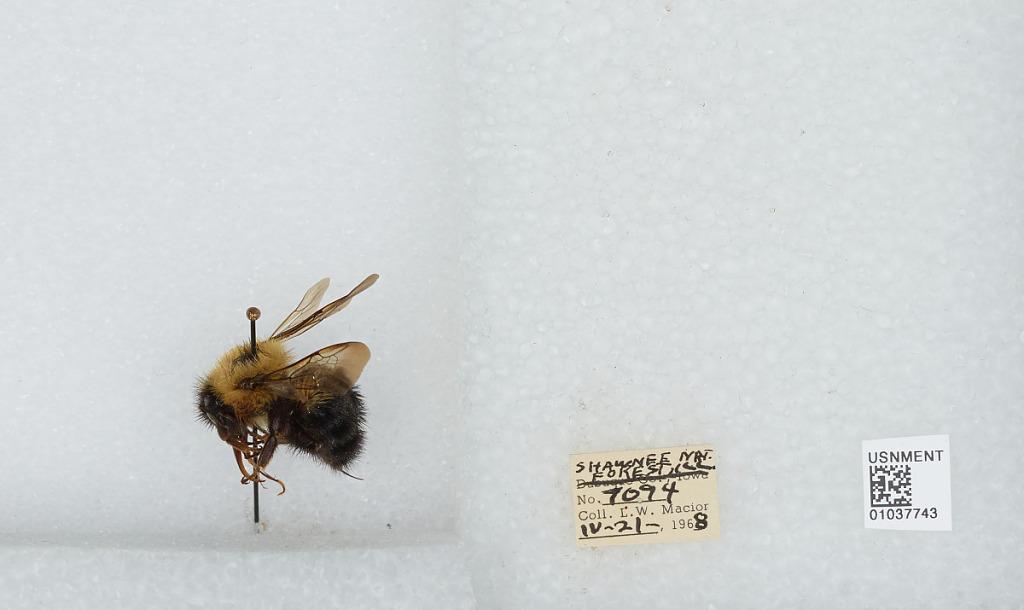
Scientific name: Bombus (Pyrobombus) vagans vagans Smith
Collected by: L. Macior
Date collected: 1968-4-21
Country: United States
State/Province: Illinois
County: Johnson
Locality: Shawnee National Forest
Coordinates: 37.5, -88.67